Ron miel

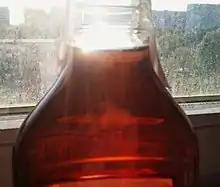
Ronmiel brought from Canary Islands to Poznań in Poland

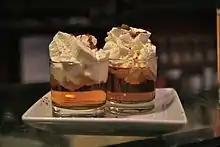
Shot of ron miel, covered with cream and cinnamon

Ron miel ("Honey rum") is a variety of rum made from liquor or cane molasses, typical from the Canary Islands. It is known as honey rum because the final product incorporates an amount of at least 2% honey of the total volume.